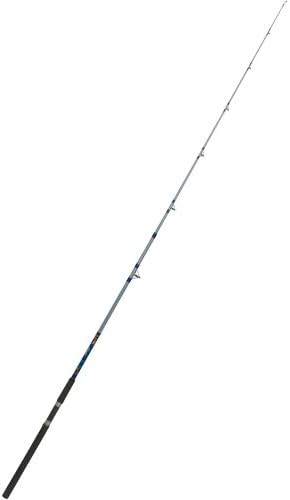
Calypso Mako Saltwater Spin Fishing Rod
Category: Sports & Outdoors
Attack the water this season with the Calypso Mako 8' Medium/Heavy Action Spinning Rod. This rod pack gets you ready to fish in no time.
Features: 8' Saltwater spinning rod | 2 Piece rod construction | Medium Heavy action